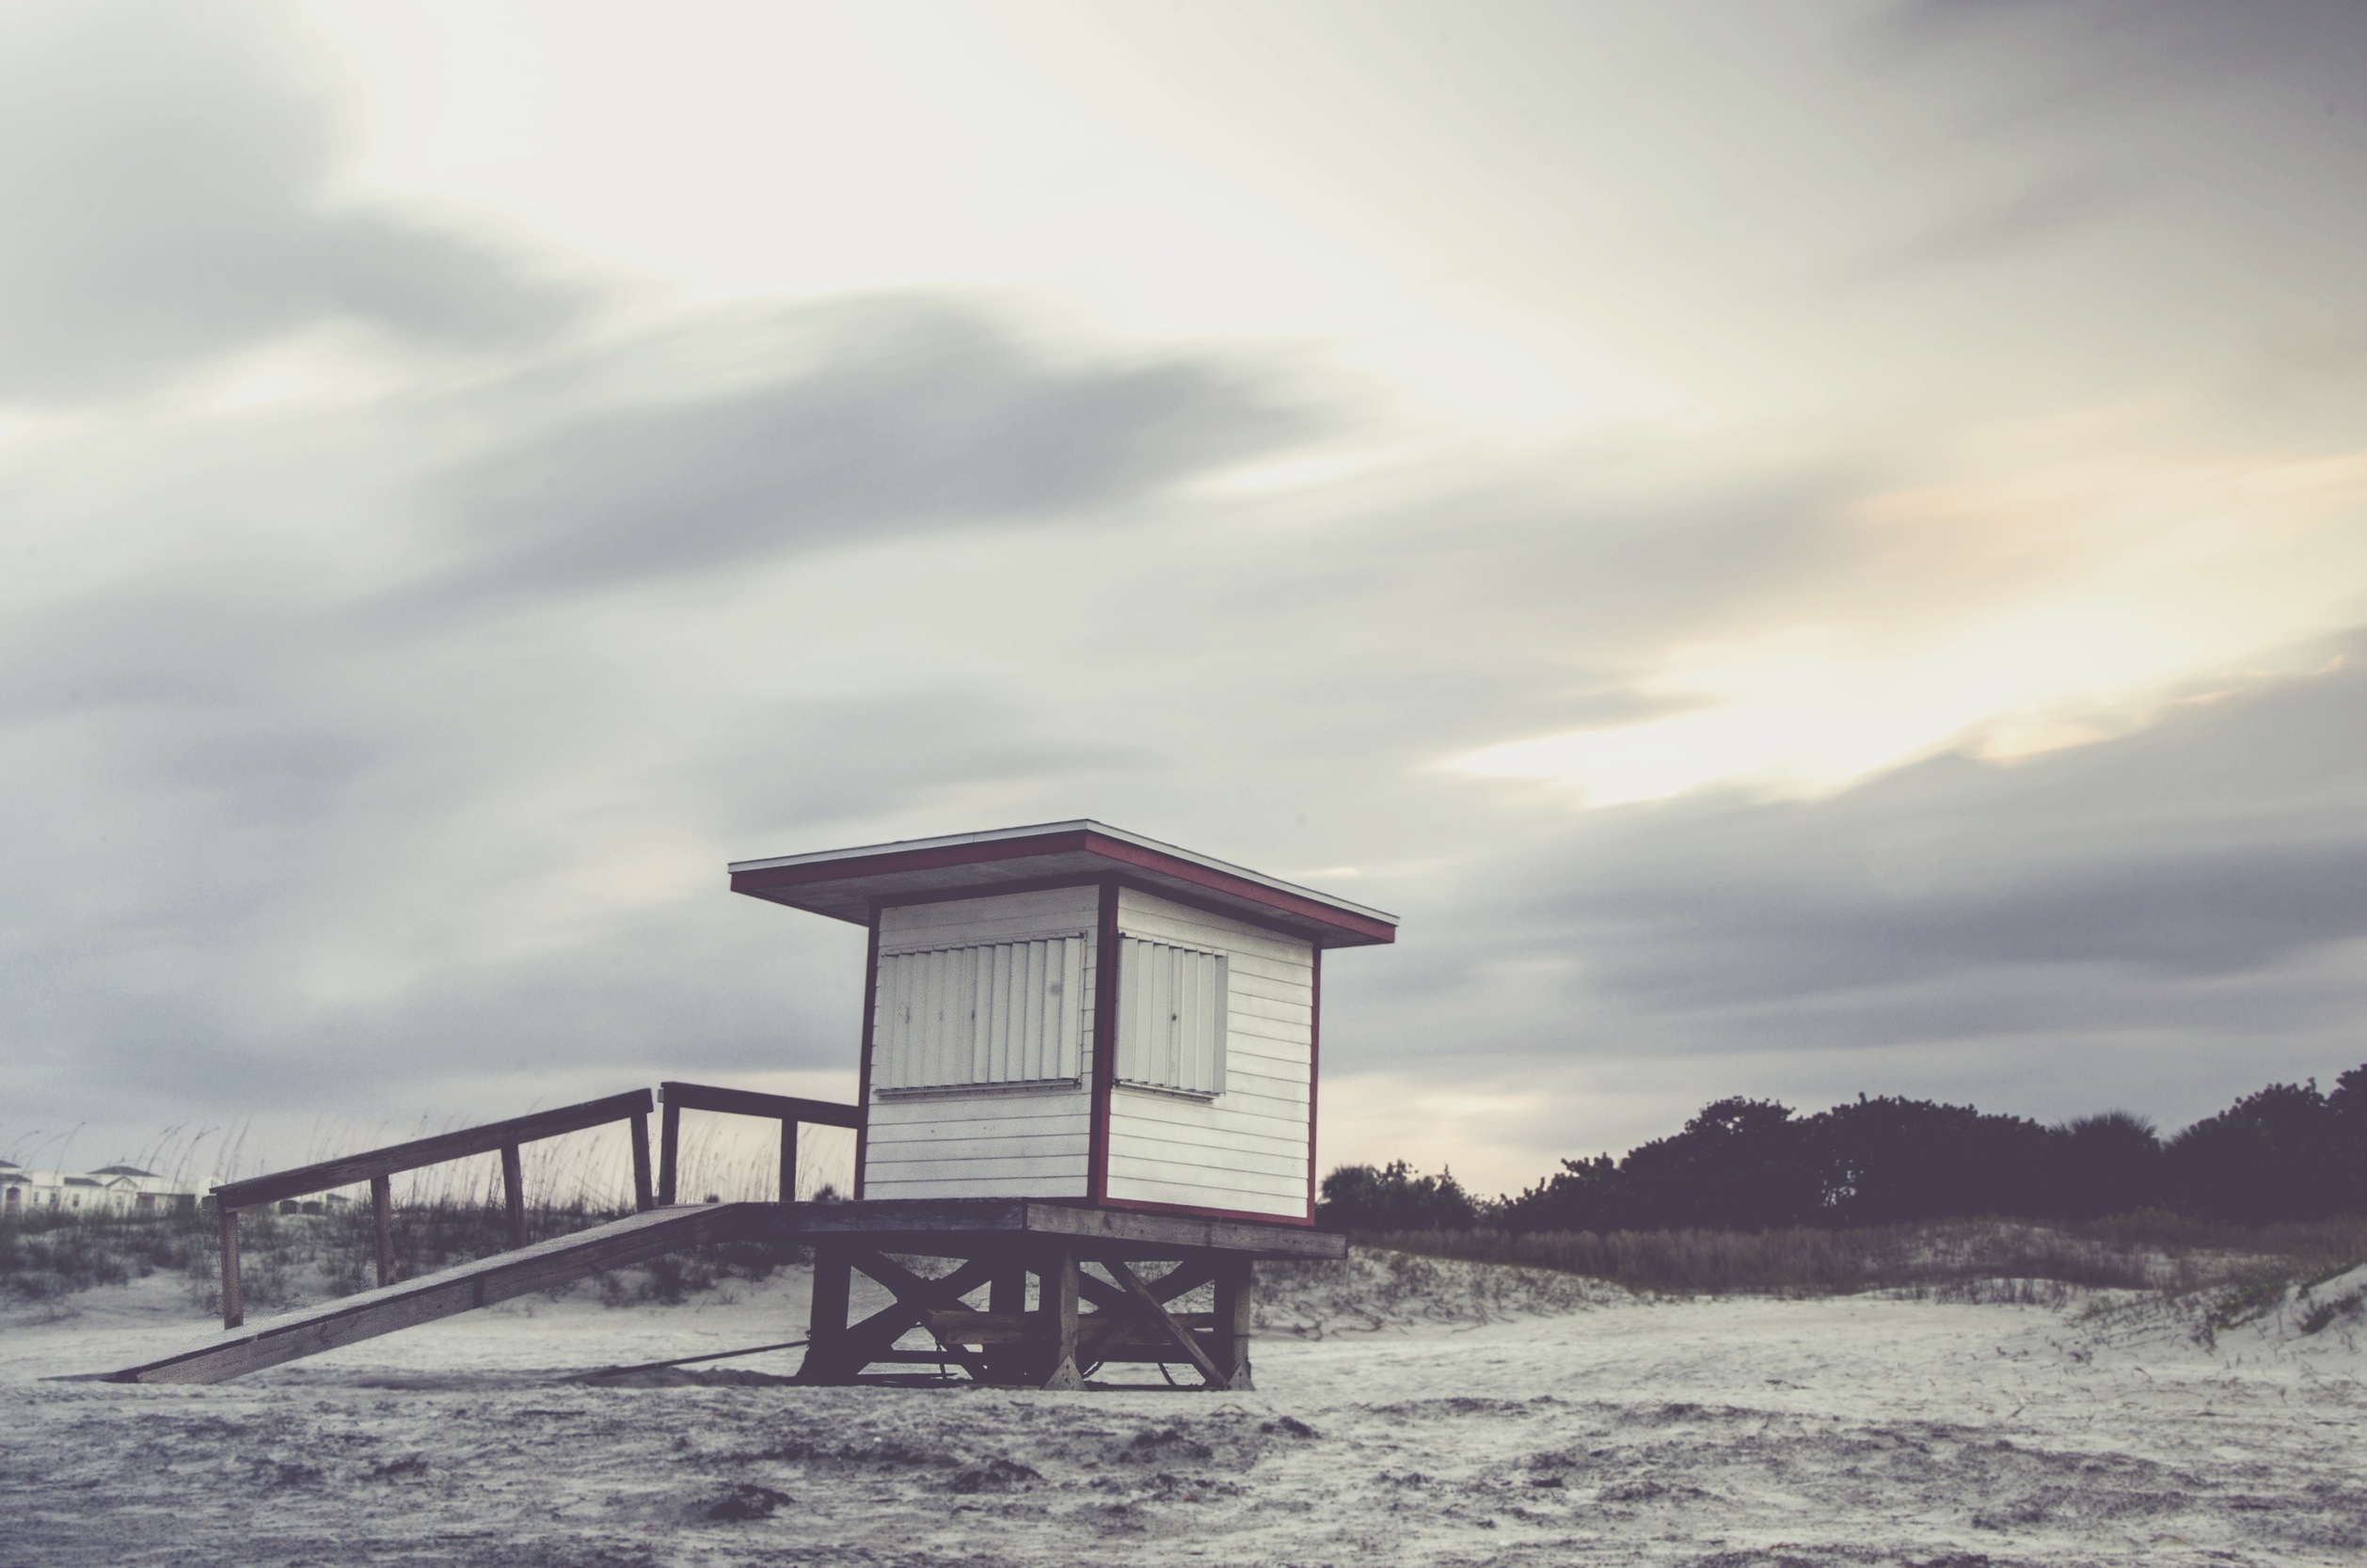
beach, sea, coast, sand, ocean, horizon, snow, winter, cloud, sky, sunset, cloudy, morning, shore, wave, wind, pier, hut, dusk, tower, bay, body of water, ramp